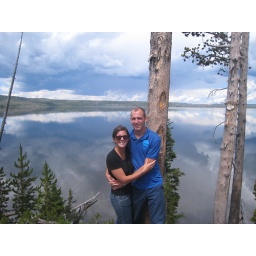
Mendon and I near a mountain lake in Yellowstone National Park